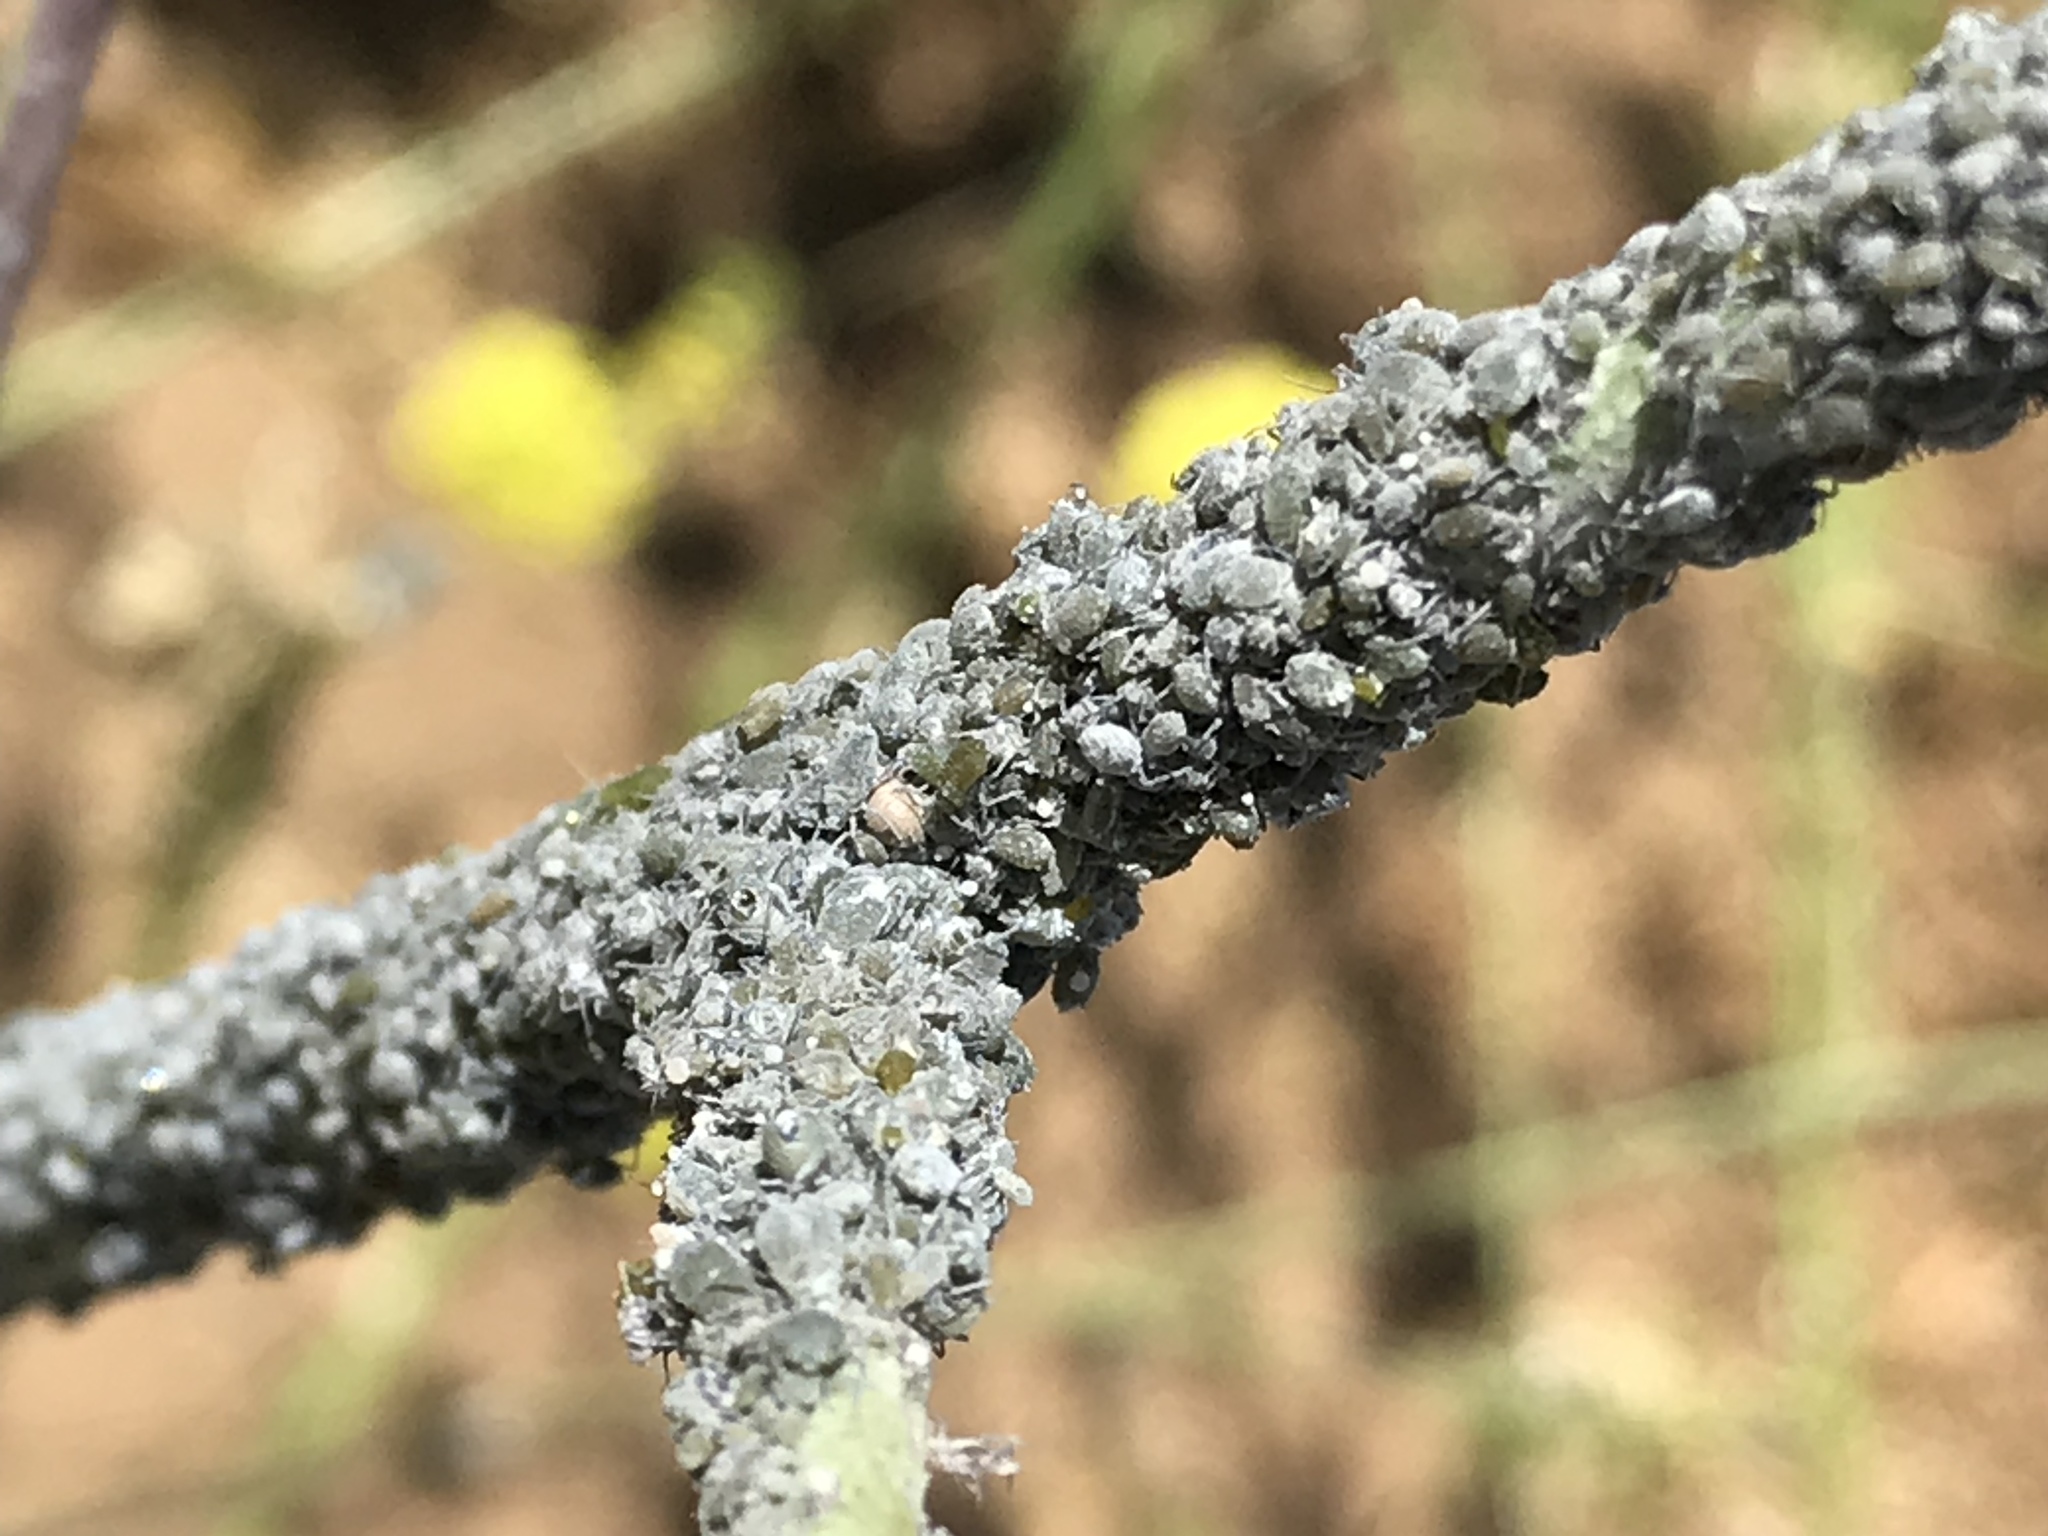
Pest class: cabbage_aphid